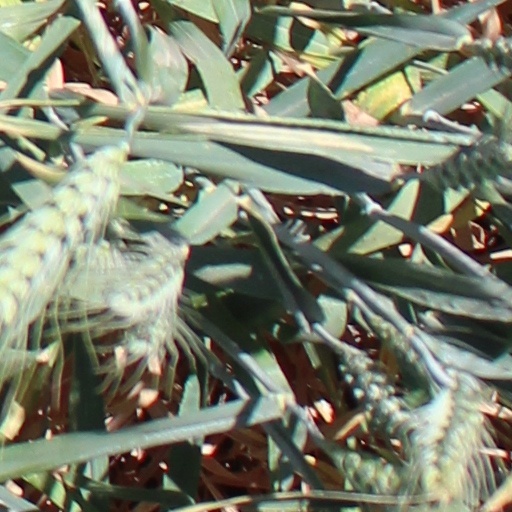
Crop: wheat